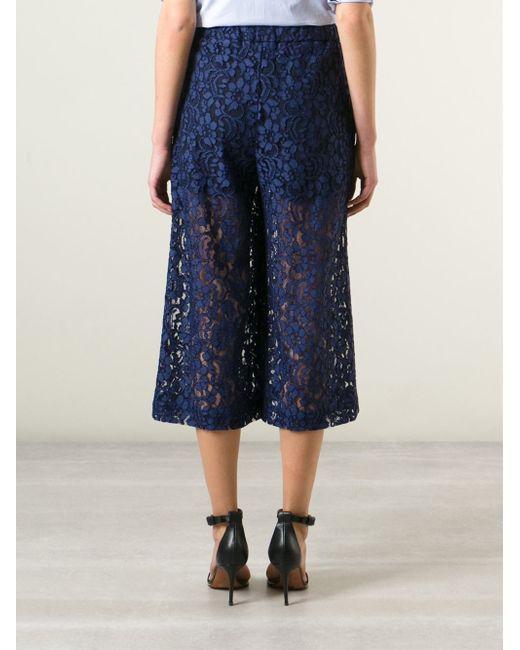
Weibliche halbformelle Spitzenshorts mit elastischem Taillenband und schwarzen Absatzsandalen